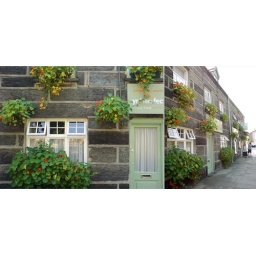
I just love all those flowers in the window boxes!